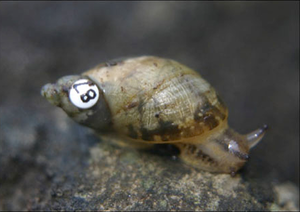
Les méthodes d’inventaire et de mesures des paramètres démographiques des populations animales constituent des outils essentiels pour les écologues spécialistes de la gestion et de la Biologie de la conservation.